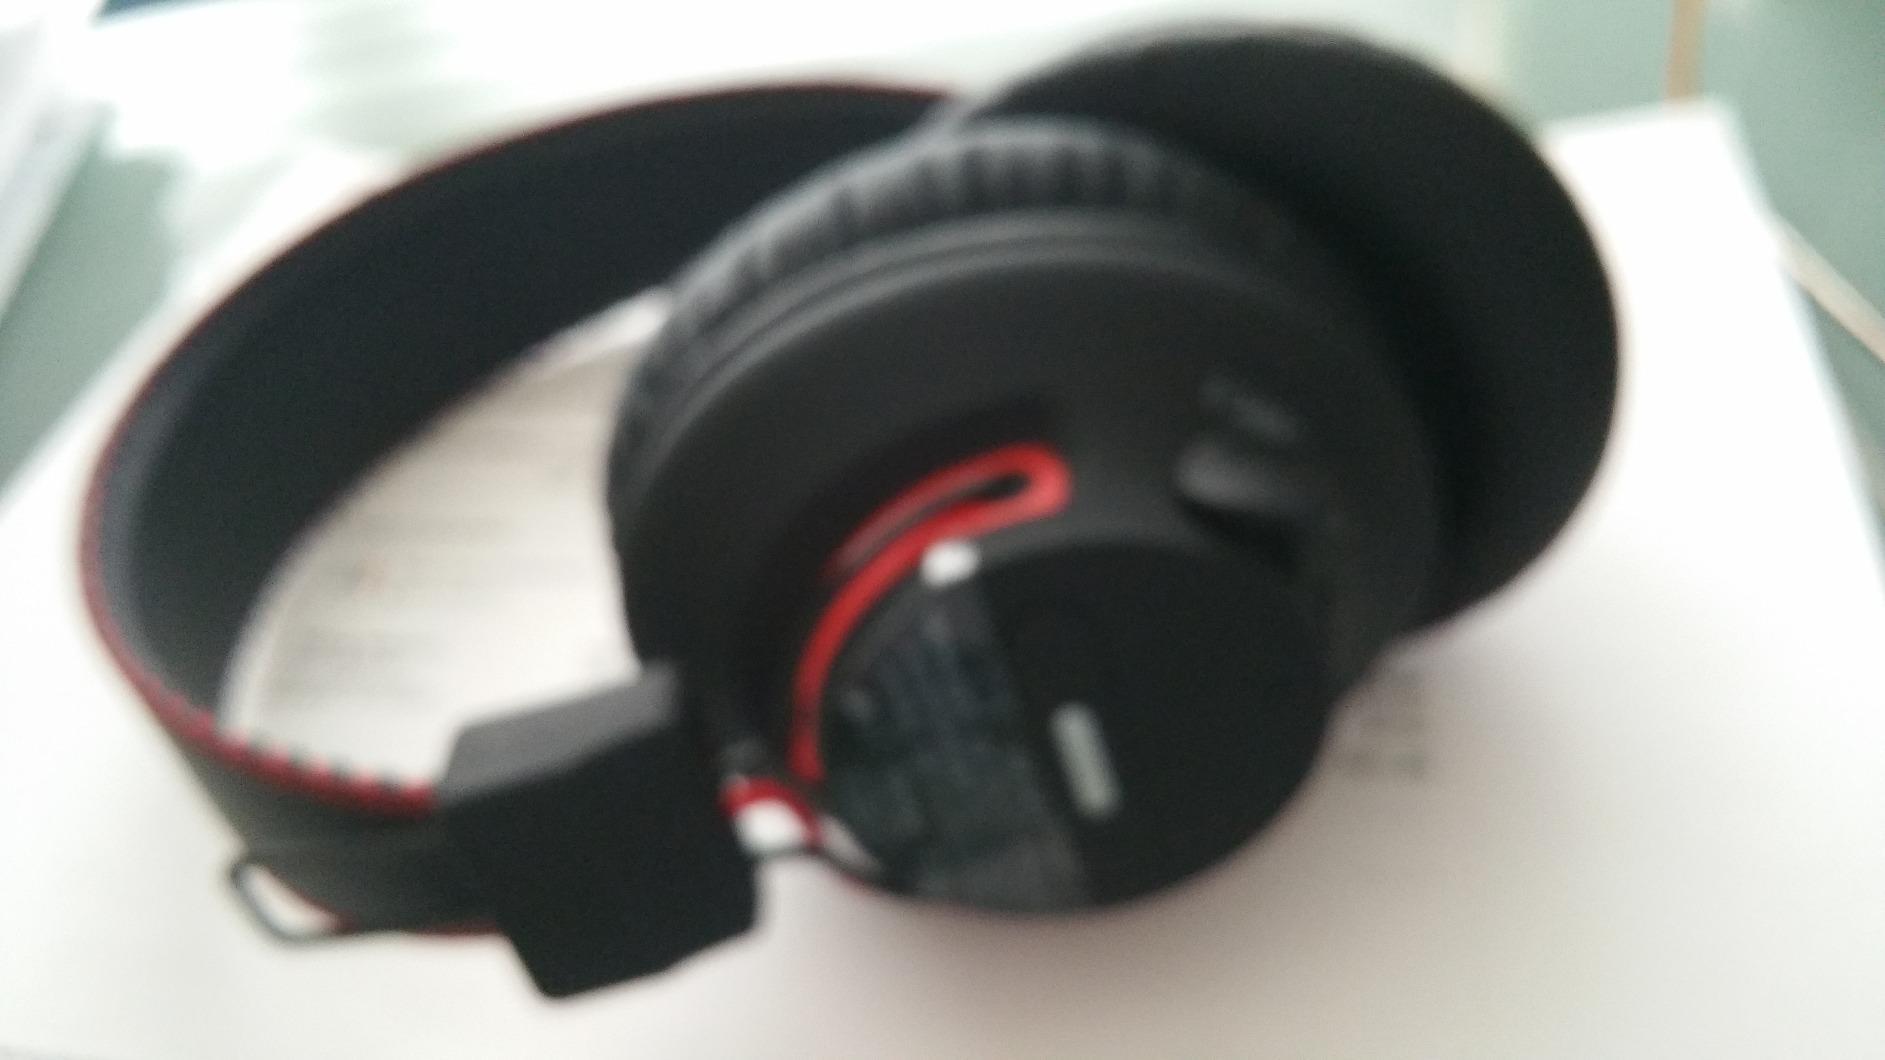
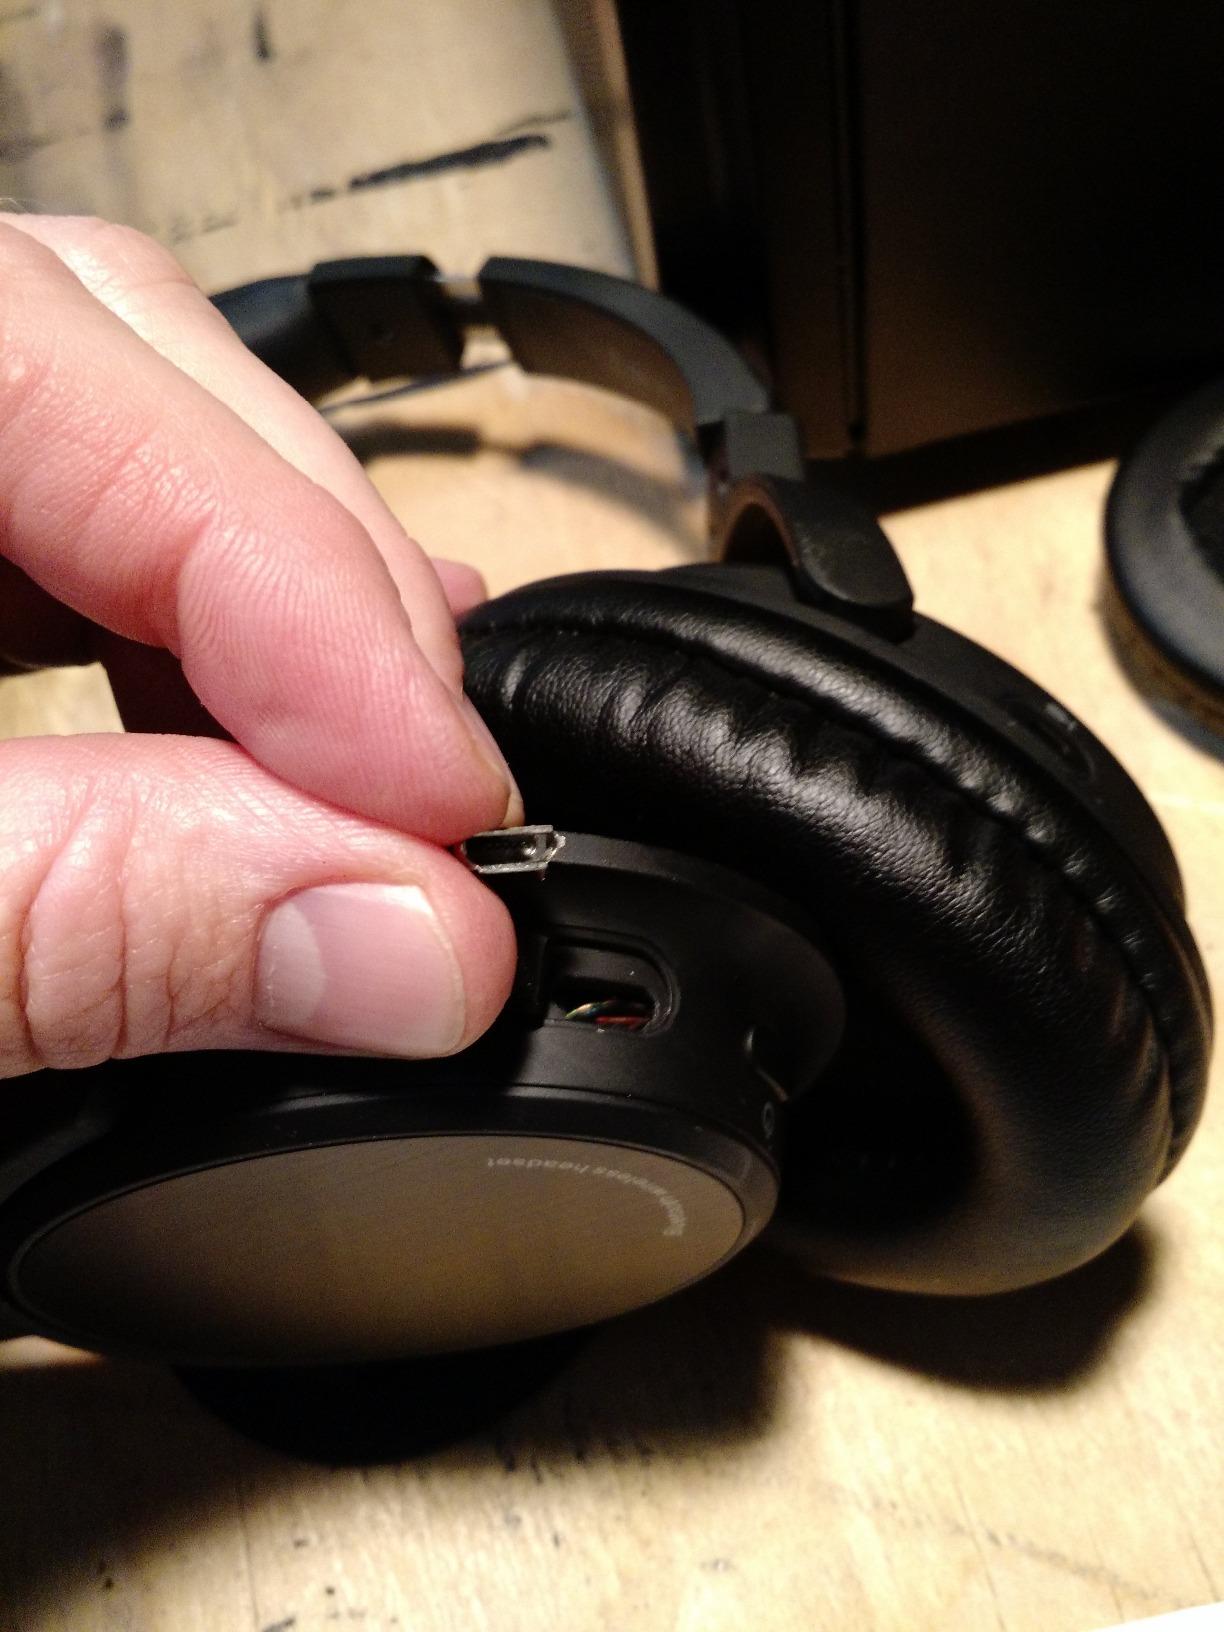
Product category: headphones
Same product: no